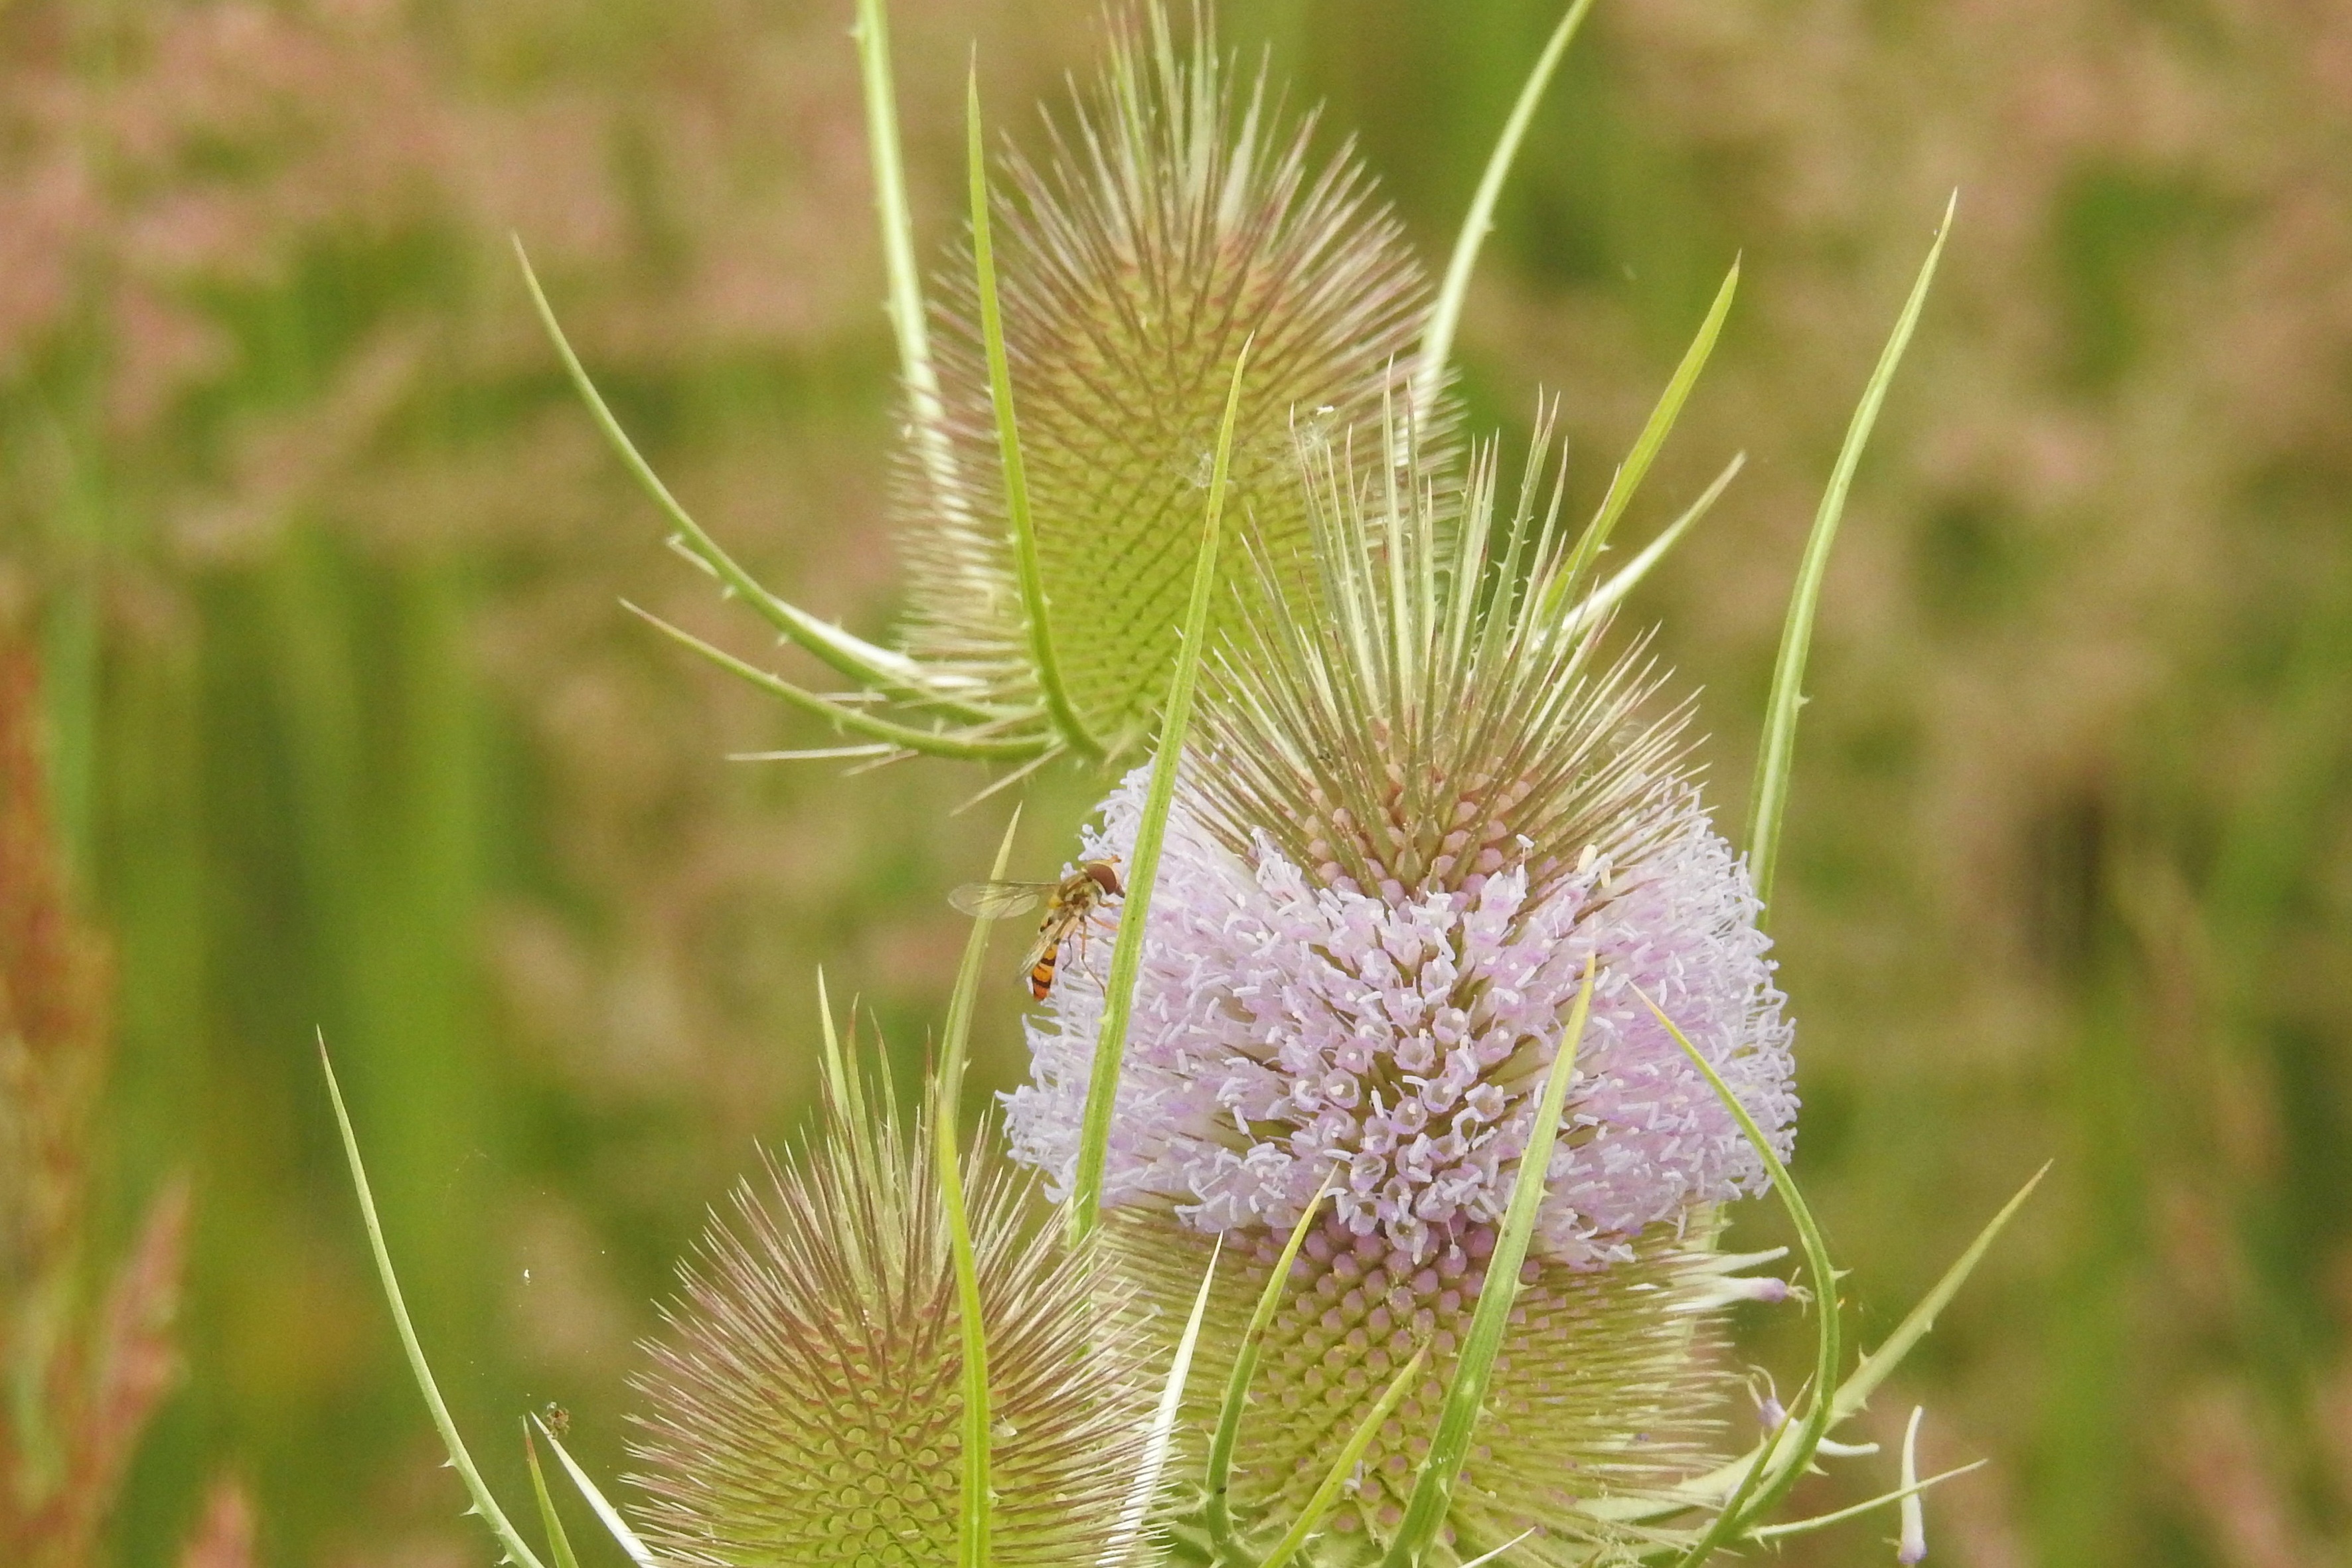
nature, grass, blossom, prickly, plant, meadow, prairie, flower, bloom, botany, flora, wildflower, close up, wild plant, thistle, macro photography, flowering plant, daisy family, silybum, wild card, grass family, plant stem, land plant, thorns spines and prickles